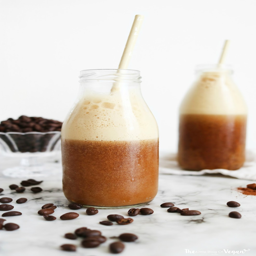
why not combined a milkshake with an iced coffee seemed like a great idea to me and i am so happy i did it it tastes delicious